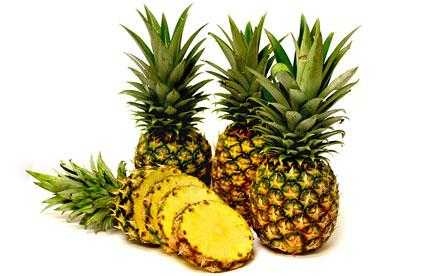
Label: Pineapple